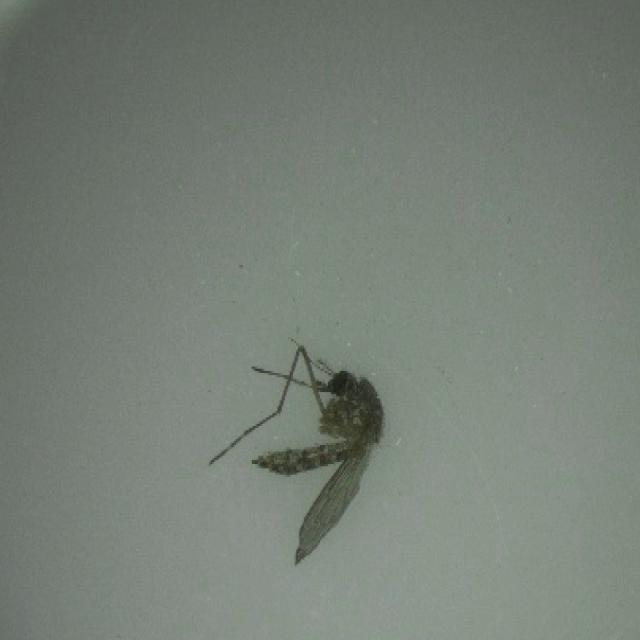
Species: aedes_vexans